Collector Gari Abbai

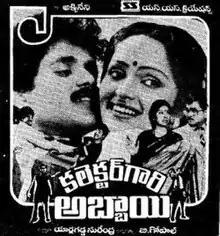
Theatrical release poster

Collector Gari Abbayi is a 1987 Indian Telugu-language action drama film, produced by Yarlagadda Surendra under S. S. Creations and directed by B. Gopal. It stars Akkineni Nageswara Rao, Nagarjuna, Sarada and Rajani, with music composed by Chakravarthy. The film was recorded as a "Super Hit" at the box office and remade as Hindi film "Kanoon Apna Apna" (1989).